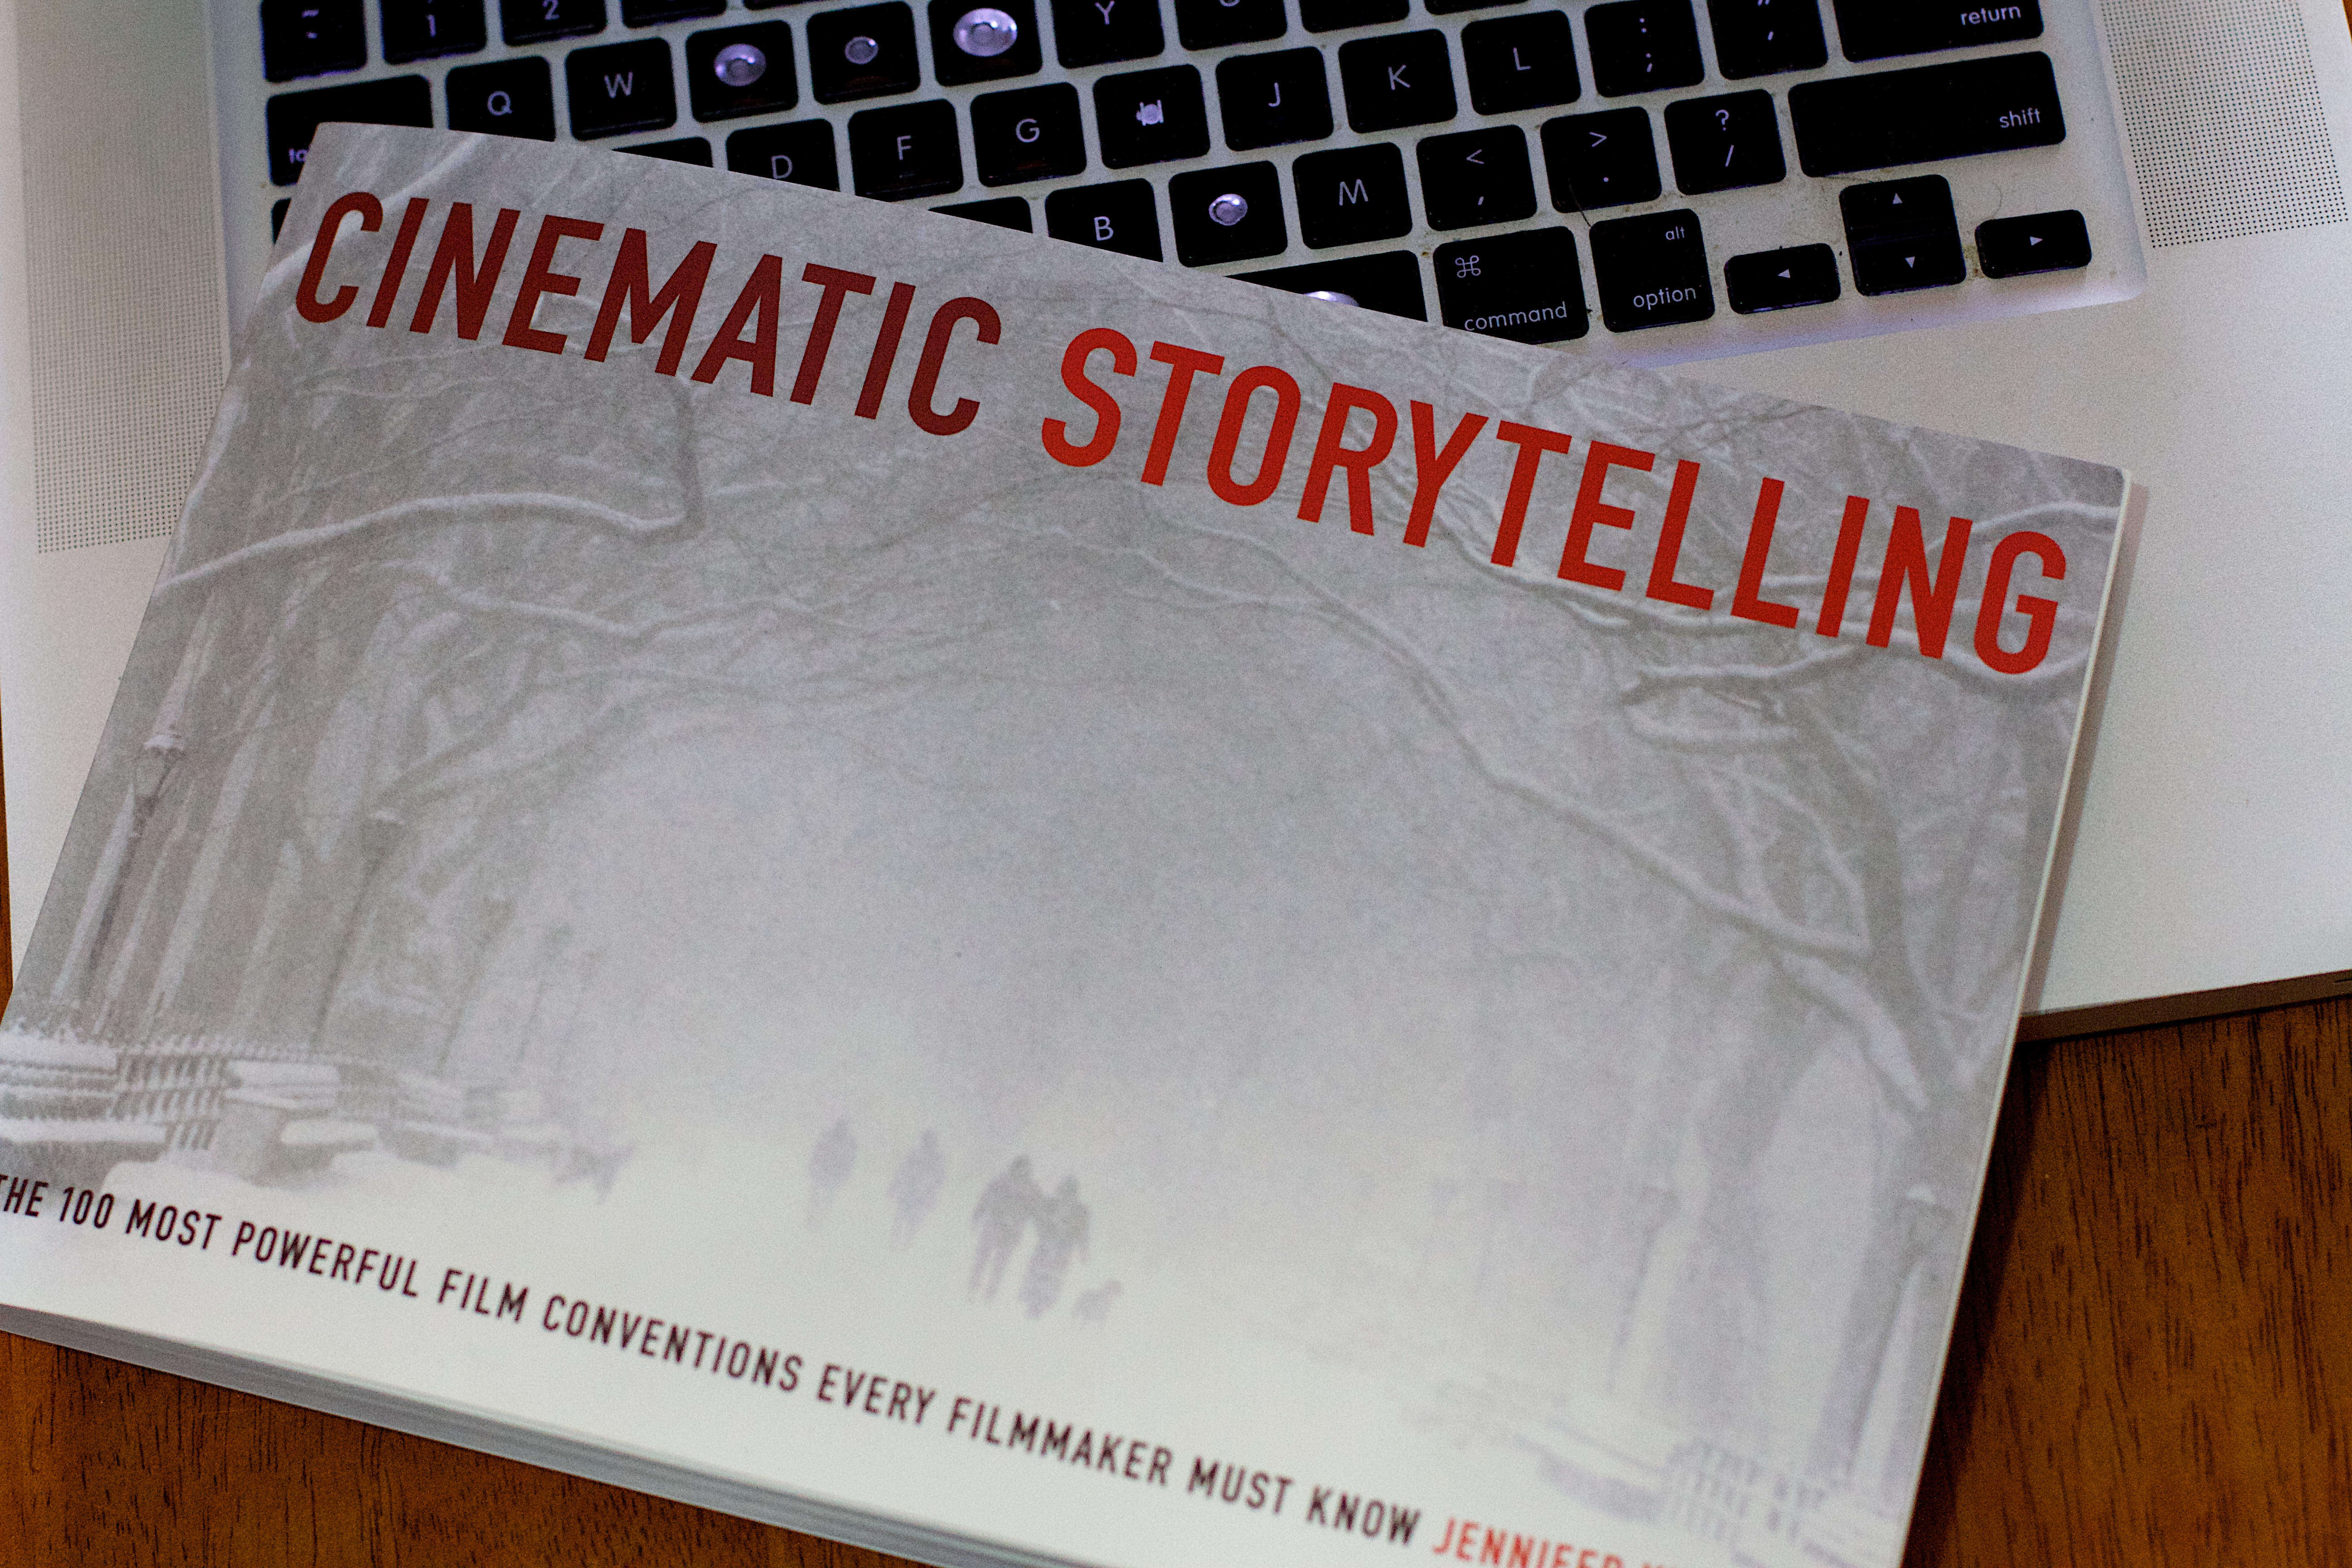
paper, material, label, brand, cool image, text, document